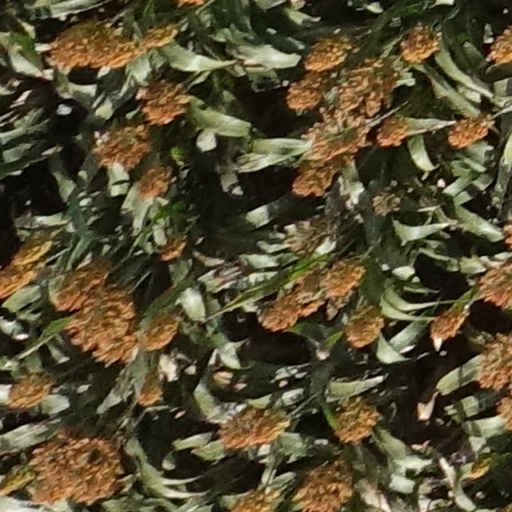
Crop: sorghum